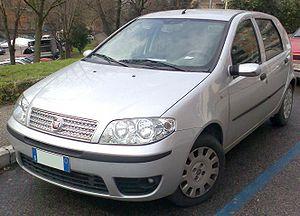
La Fiat Punto II est une automobile développée par le constructeur italien Fiat, fabriquée depuis 1999. En 2003, la Punto II est légèrement restylée pour relancer les ventes en baisse.
Le moteur Fiat 1.3 MultiJet est un moteur thermique turbocompressé pour automobiles diesel comportant quatre cylindres en ligne, équipé du système d'injection révolutionnaire Common Rail breveté par le groupe Fiat et sa filiale équipementière Magneti Marelli en 1996. Ce principe d'injection a évolué et la deuxième génération lancée en 2009 a été baptisé MultiJet.